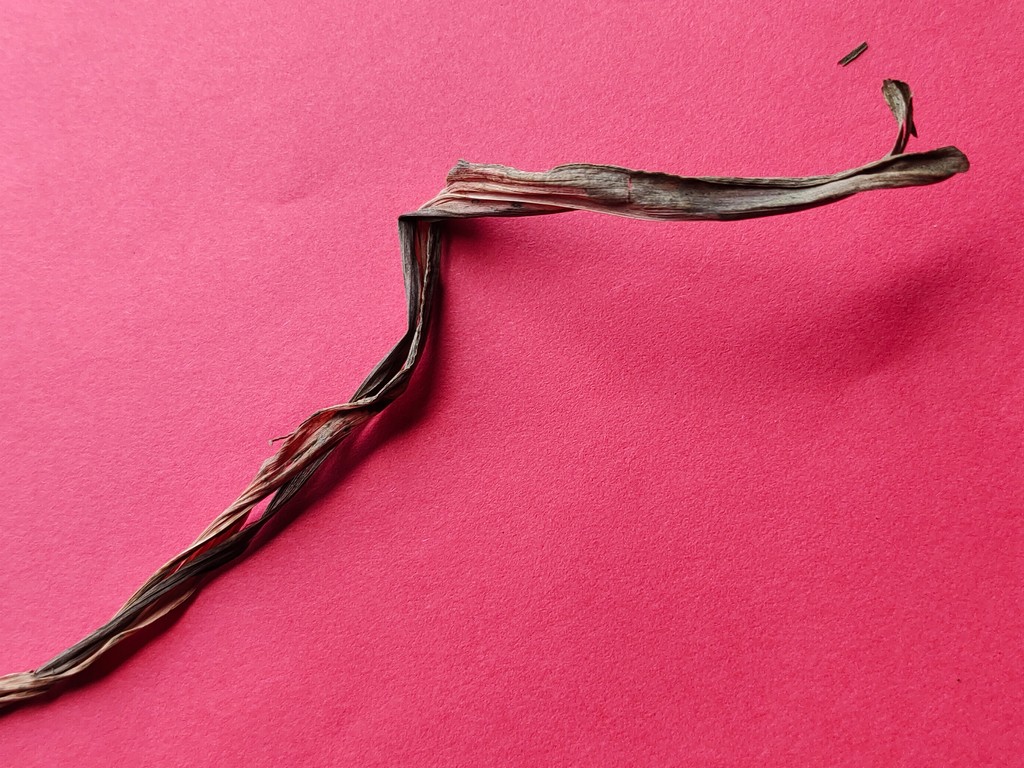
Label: Dried